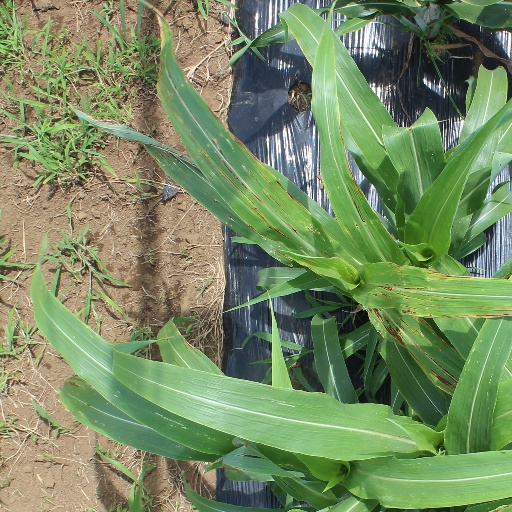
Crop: sorghum